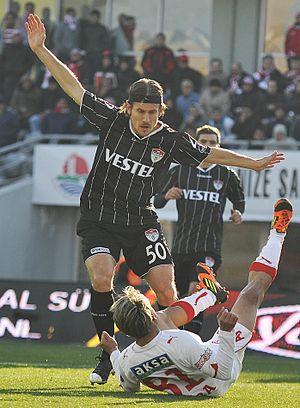
Michael "Mike" Klukowski, né le 27 mai 1981 à Amstetten en Autriche, est un footballeur international canadien d'origine polonaise. Il évoluait au poste de latéral gauche.